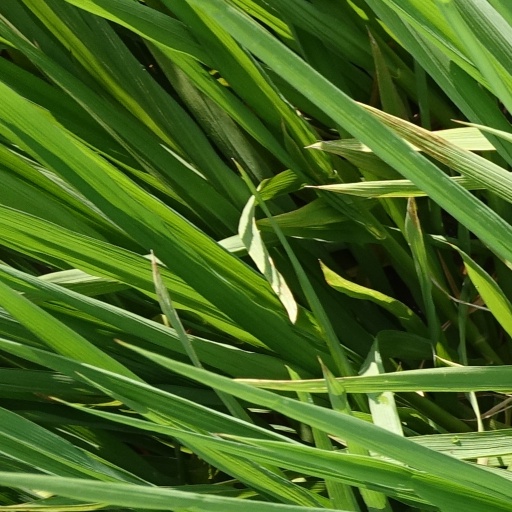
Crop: rice